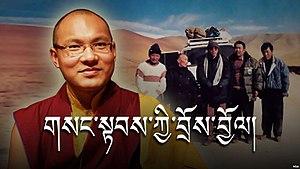
Orgyen Trinley Dorjé, né le 26 juin 1985 au village de Bakor dans la région de Lhatok, région autonome du Tibet, est reconnu par le 14ᵉ dalaï-lama, le gouvernement chinois et trois des quatre régents de l'école karma-kagyu comme le 17ᵉ karmapa, dirigeant cette école du bouddhisme tibétain. À la veille de l'an 2000, alors âgé de 14 ans, il s'enfuit du Tibet car il ne peut y poursuivre ses études religieuses convenablement et rejoint le dalaï-lama à Dharamsala en Inde. En 2008 et en 2014, il visite pour la première fois respectivement les États-Unis et l'Europe. Il est considéré comme le successeur spirituel potentiel le plus probable du 14ᵉ dalaï-lama.